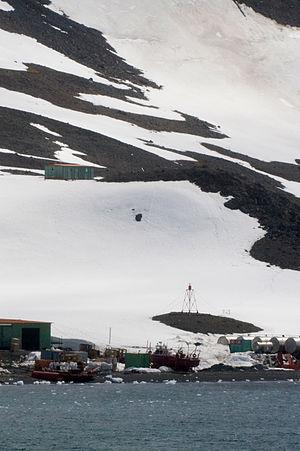
Le phare Comandante Ferraz est phare brésilien situé sur l'île du Roi-George sur la péninsule Antarctique.